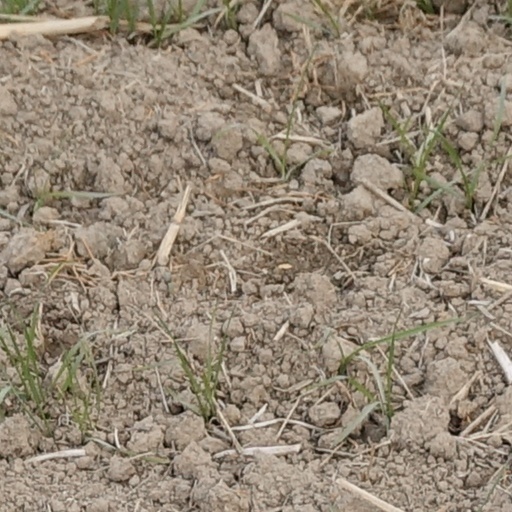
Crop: wheat